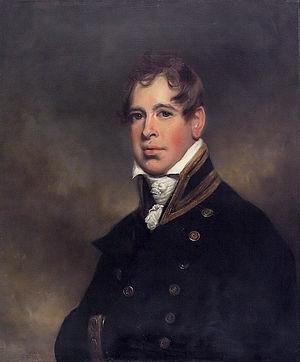
William Beatty est un chirurgien irlandais qui a servi dans la Royal Navy.